Preston City Council elections

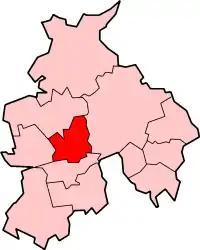
Preston shown within the non-metropolitan county of Lancashire (Unitary authorities excluded)

Preston City Council elections are generally held three years out of every four, with a third of the council elected each time. Preston City Council is the local authority for the non-metropolitan district of Preston in Lancashire, England. Since the last boundary changes in 2019, 48 councillors have been elected from 16 wards.